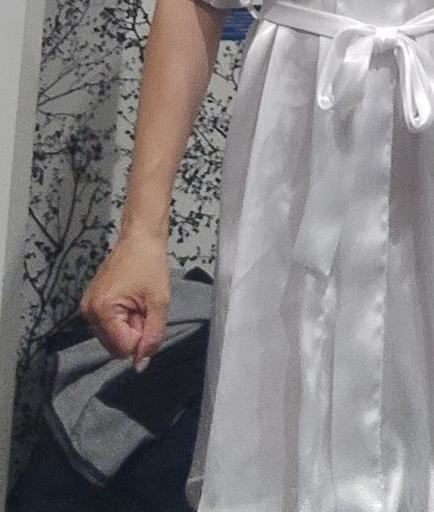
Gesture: no_gesture